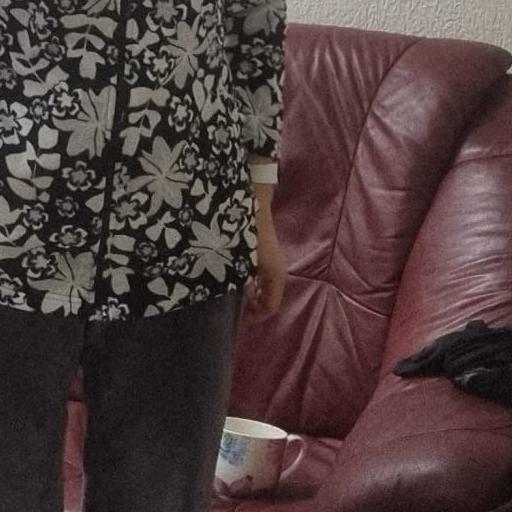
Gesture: no_gesture